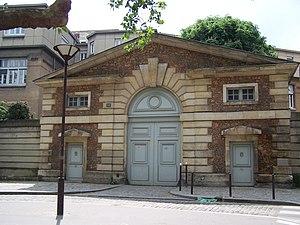
Le boulevard de Port-Royal est une voie des 5ᵉ, 13ᵉ et 14ᵉ arrondissements de Paris.
L'hôpital Cochin est un hôpital de l'Assistance publique - hôpitaux de Paris dans le 14ᵉ arrondissement de Paris. Ce centre hospitalier dépend de l'Unité de formation et de recherche de médecine de l'université Paris Descartes. Il est situé 27 rue du Faubourg-Saint-Jacques.
Le Couvent des capucins du faubourg Saint-Jacques était un couvent parisien des Frères mineurs capucins, situé rue des Capucins, aujourd'hui boulevard de Port-Royal, à l'angle avec la rue du Faubourg-Saint-Jacques. Fondé en 1613 par Godefroy de La Tour, il a été fermé en 1783 et transformé en hôpital, qui fait partie aujourd'hui de l'hôpital Cochin.